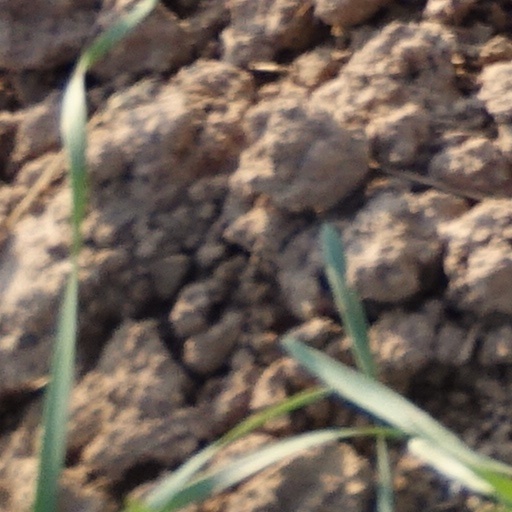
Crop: wheat